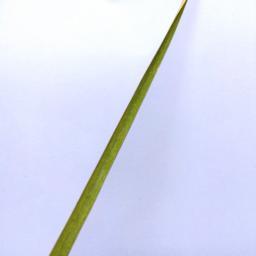
Label: Rice___Healthy